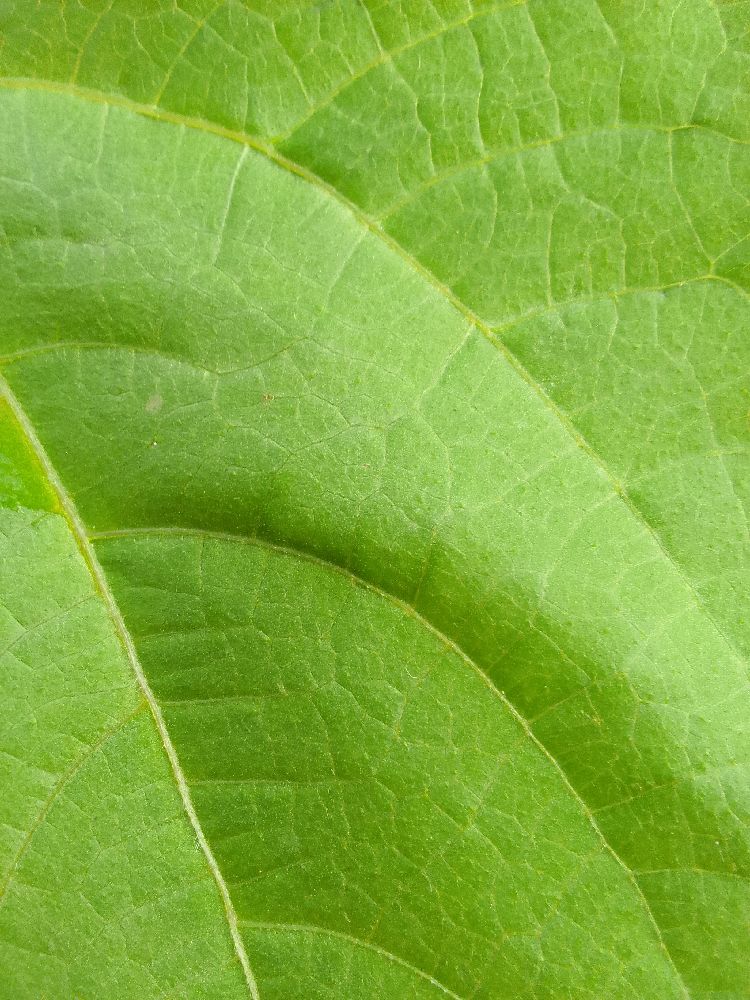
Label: healthy